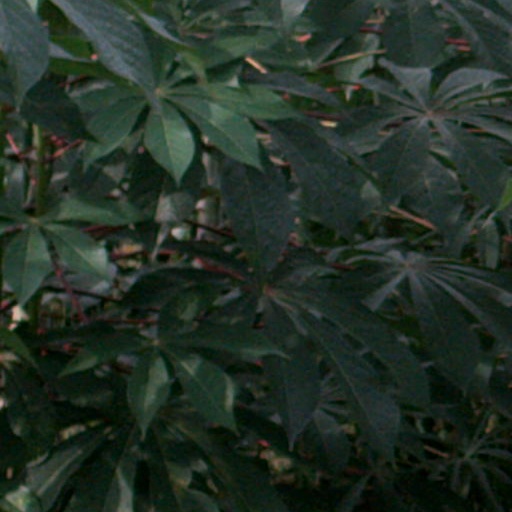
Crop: cassava